Neopteroplax

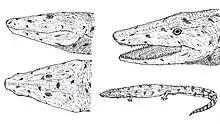
Reconstruction of "Neopteroplax conemaughensis."

Counting the enlarged cheek regions, the skull is 39.5 centimeters (15.6 inches) in length. The snout is moderately long and the skull as a whole is deep, although crushing has reduced this depth and splayed out the cheeks, making the fossil wider than it would have been when alive. The overall shape and texture is standard for embolomeres, although there is no trace of lateral line canals. Sutures between skull bones are difficult to interpret with certainty, but when visible, their arrangement and structure is similar to that of other embolomeres (particularly English specimens commonly referred to "Pteroplax" or "Eogyrinus"). For example, the lacrimal bone is excluded from the front edge of the orbit (eye socket) due to a downward branch of the prefrontal bone, and the broad squamosal bone is only weakly attached to skull bones above it. The orbits are roughly circular, in contrast with a well-preserved embolomere skull from Newsham (initially referred to "Anthracosaurus" and now considered the lectotype of "Eogyrinus"), which has more triangular orbits due to the shape of the jugal bone, which forms the lower rim of the orbit. On the other hand, the jugal of "Neopteroplax" otherwise resembles that of the Newsham skull due to extending down far enough that it wraps under the rim of the mouth. The premaxilla (at the tip of the snout) has three teeth, with the first two rather large and the last one much smaller. The following maxilla bone has about 40 teeth, which are generally small except for a "canine" region of four or five larger teeth near the front part of the bone. All of the teeth are only preserved as broken stumps at best, so specific information about their shape is unobtainable.